Russian Naval Infantry

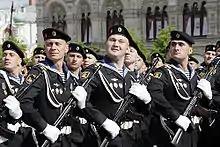
Russian naval infantry marching in the 2008 Victory Day Parade

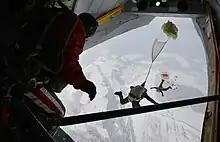
Russian Pacific Fleet paratroopers in training, 2009

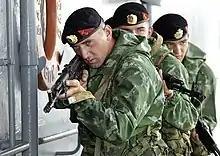
Naval Infantrymen conducting anti-piracy tasks for guarding convoy ships in the Gulf of Aden and the Horn of Africa

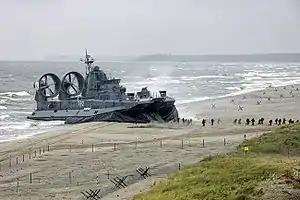
A Zubr-class LCAC in 2009

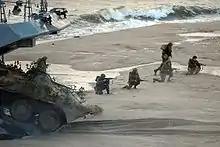
Russian naval infantrymen during the Zapad 2013 Strategic Exercise in Kaliningrad

The Naval Infantry of the Russian Navy includes the 55th Naval Infantry Division of the Russian Pacific Fleet, the independent brigades of the Northern (61st Brigade at Sputnik, Murmansk Oblast) and Baltic Fleets and of the Caspian Flotilla, and the independent regiment of the Black Sea Fleet.